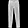
Label: Trouser